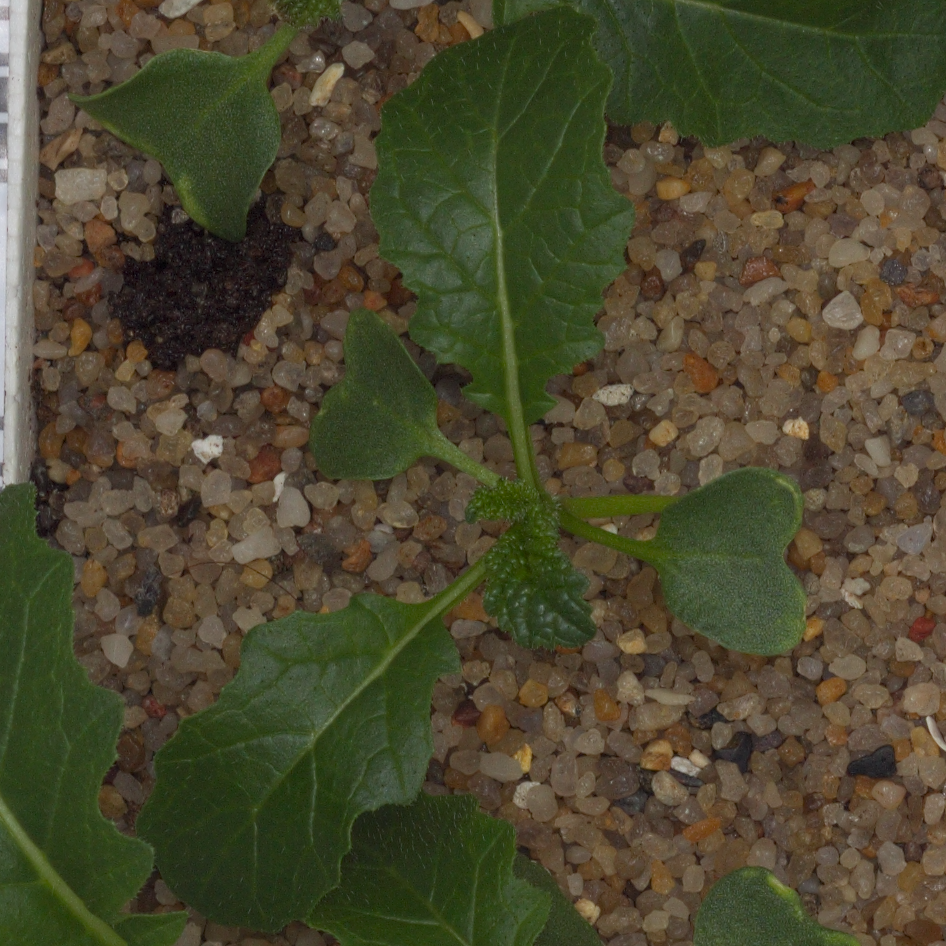
Label: charlock